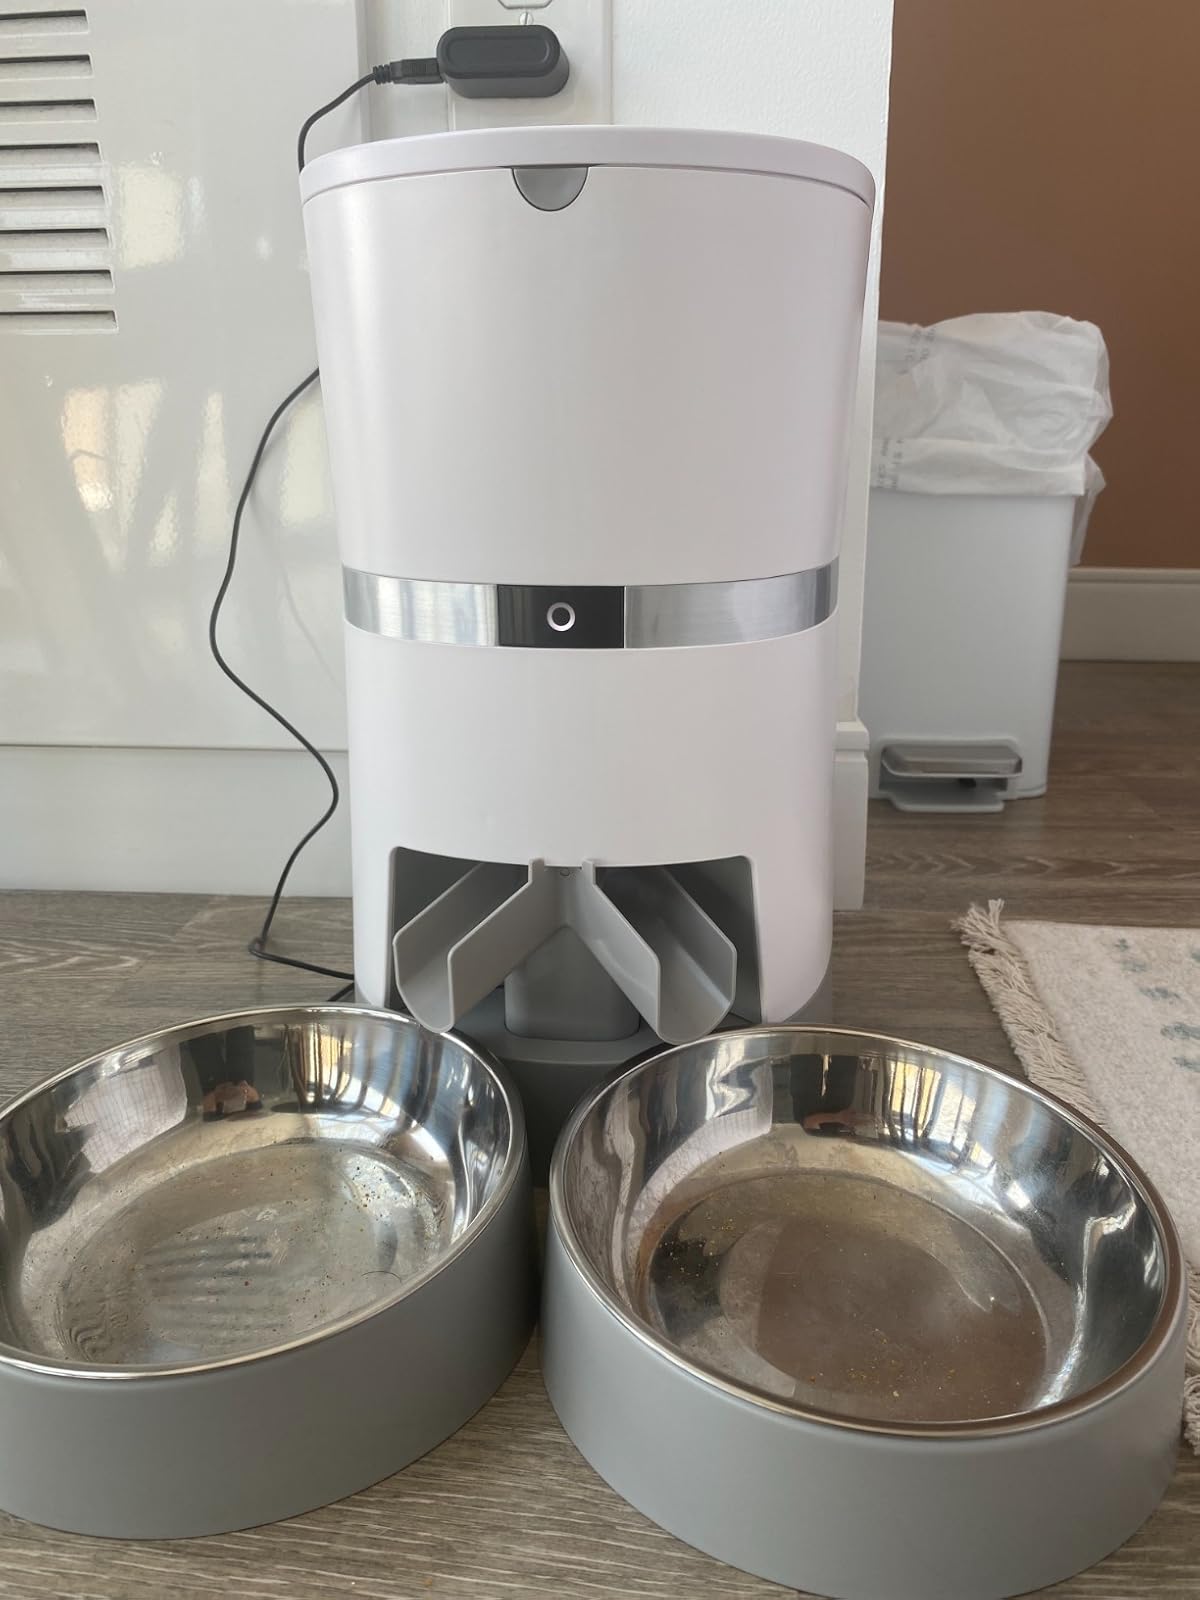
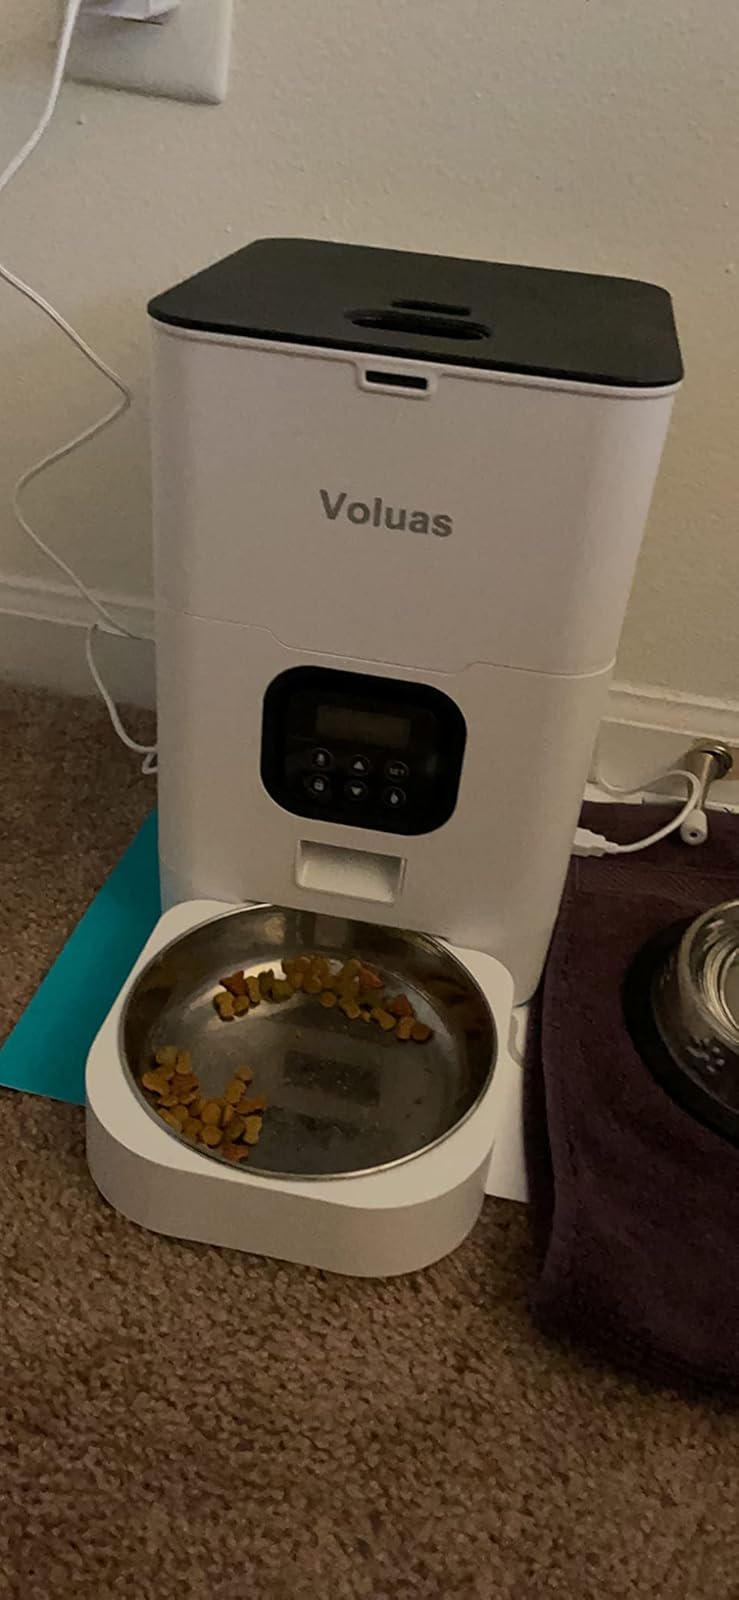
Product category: items_feeder
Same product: no